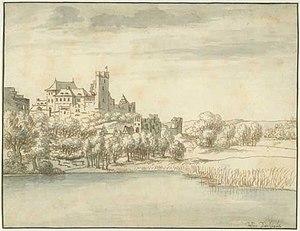
Les guerres Liège-Brabant sont une série de guerres dans les XIIIᵉ et XIVᵉ siècles, entre la principauté de Liège et le duché de Brabant et leurs alliés. La série de treize ou quatorze batailles débute par le siège de Maastricht en 1204 et s'achève le 13 décembre 1378 avec la trêve de Booienhoven. Ces guerres avec la guerre de Succession du Limbourg, la guerre de succession de Looz et la guerre de succession du Duché de Brabant ont permis au Brabant et à Liège d'acquérir des territoires clés. Cependant, c'est le Brabant qui ressort comme la principale puissance régionale du pays mosan de ces luttes. Durant cette période, la principauté de Liège est le théâtre d'un autre conflit civil : la guerre des Awans et des Waroux.